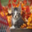
Label: cat